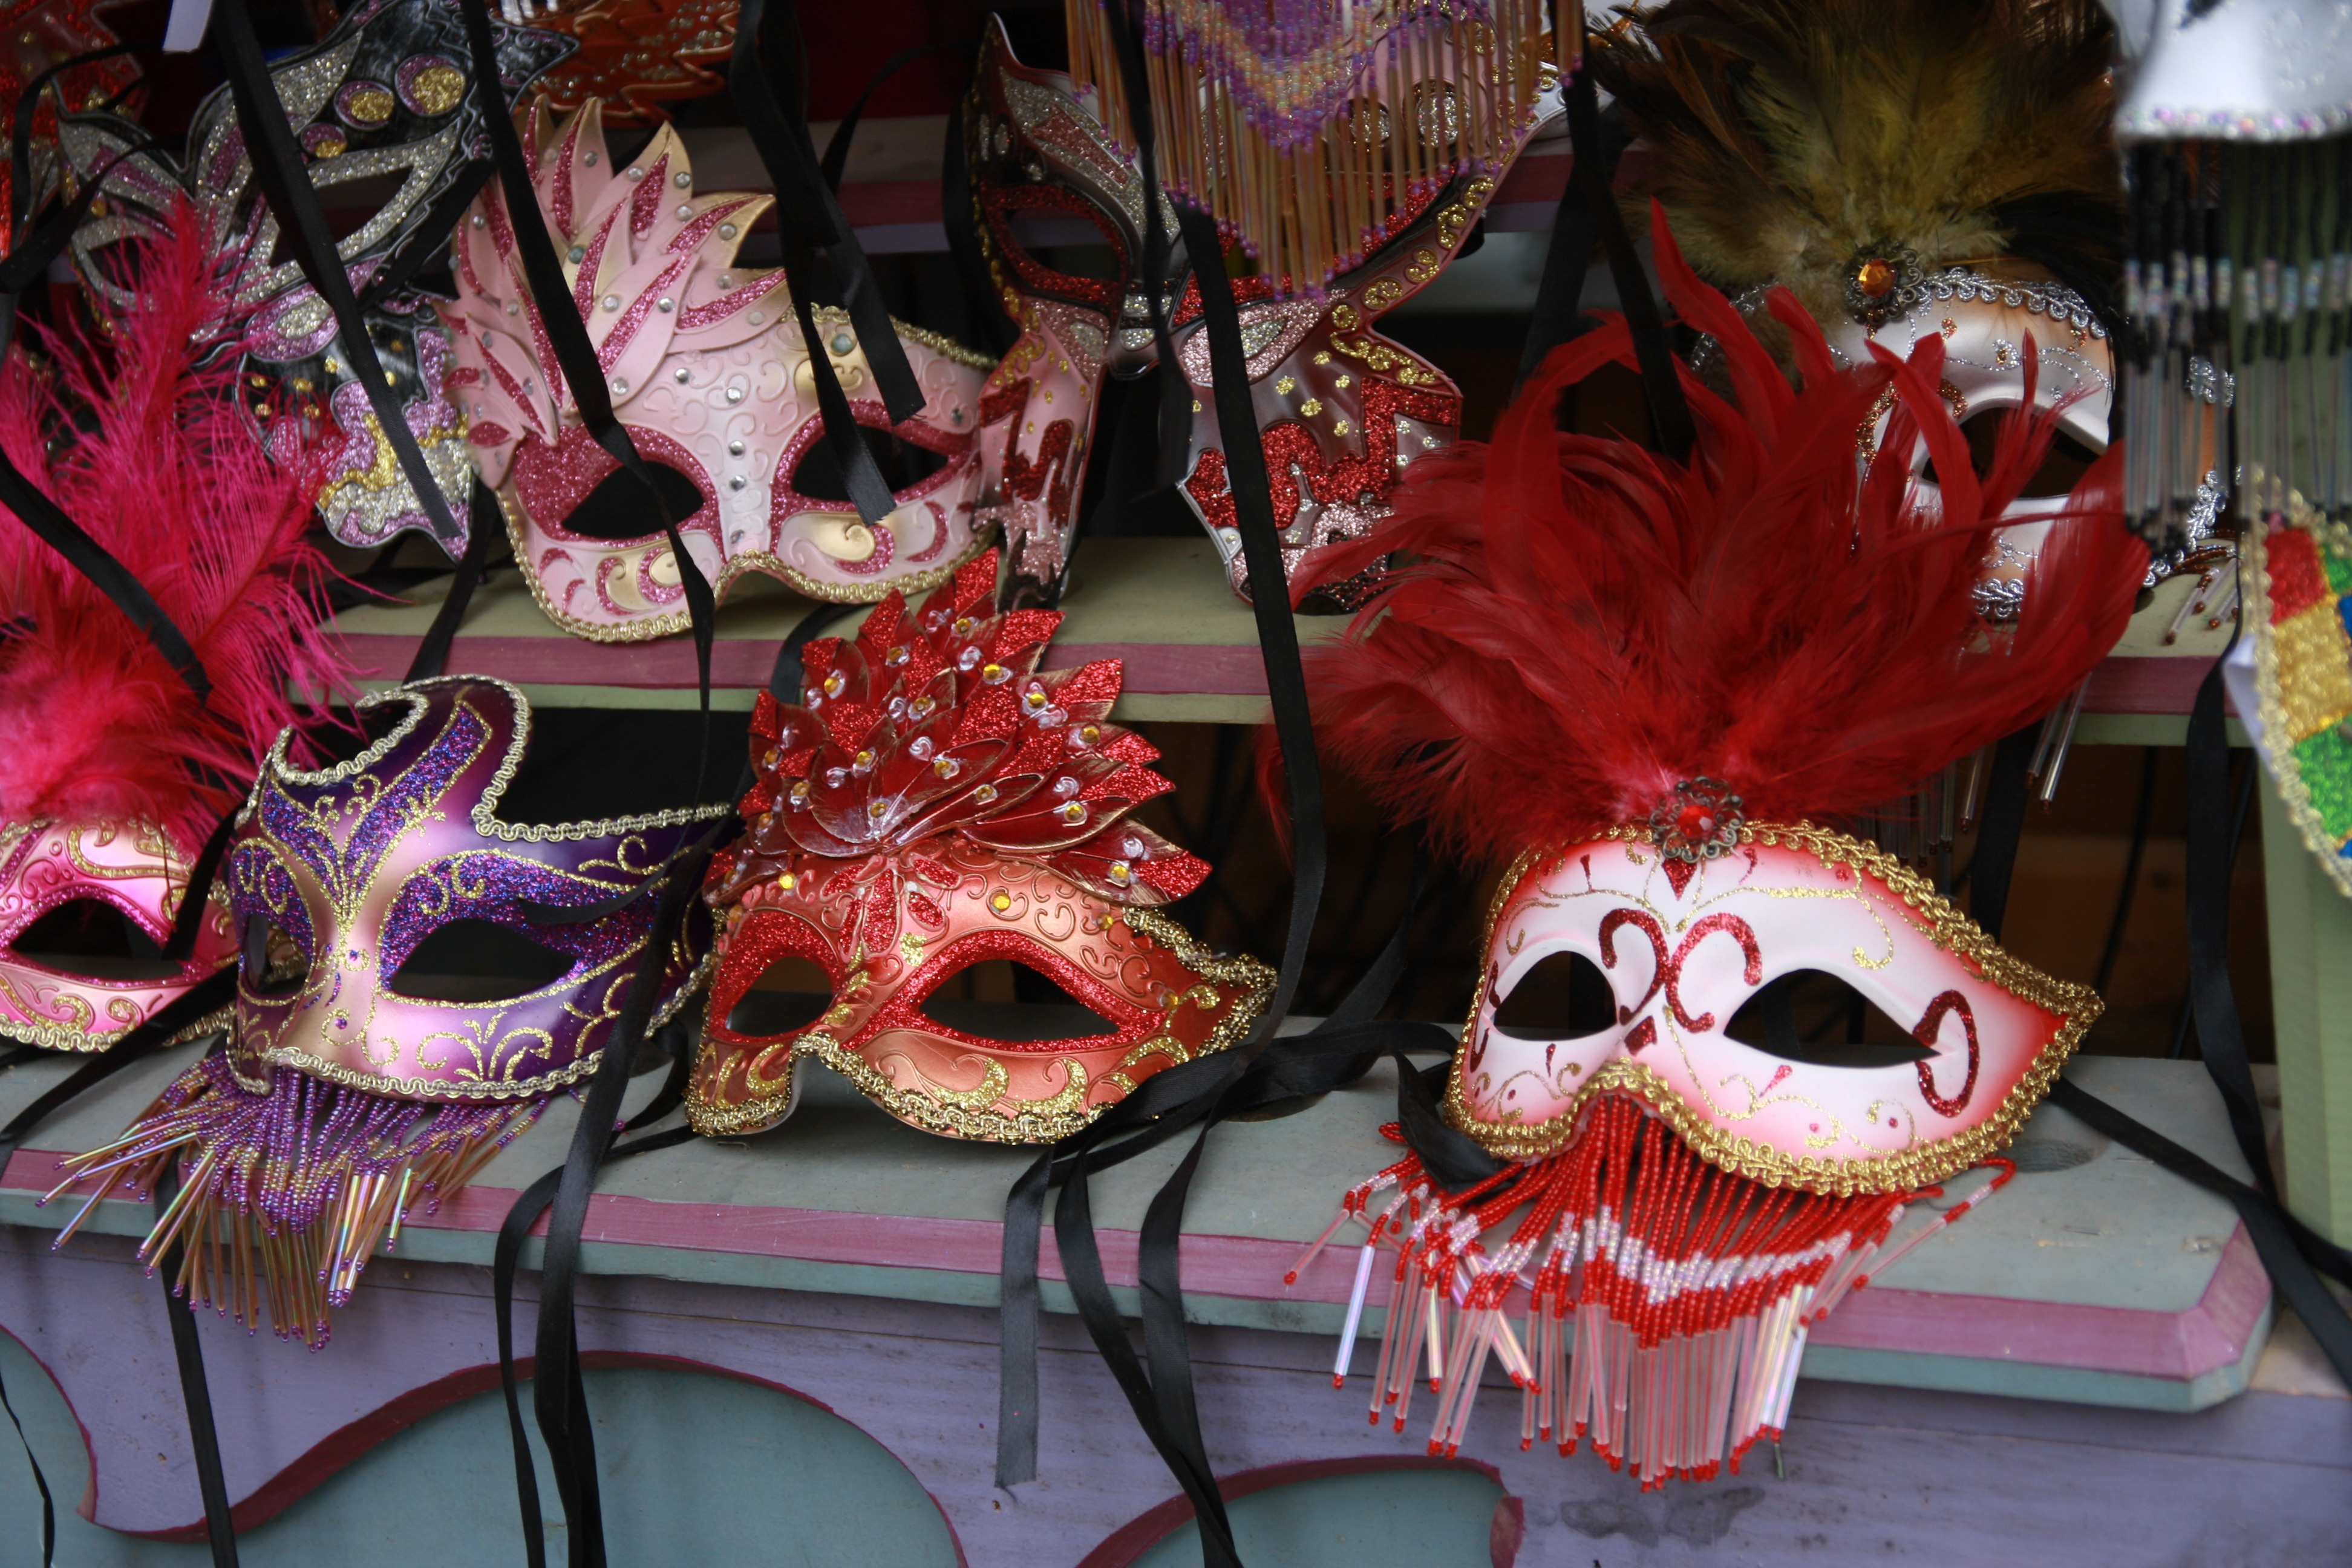
flower, decoration, carnival, clothing, colorful, face, festival, mask, party, disguise, fantasy, masks, event, costume, masquerade, masque, chinese new year